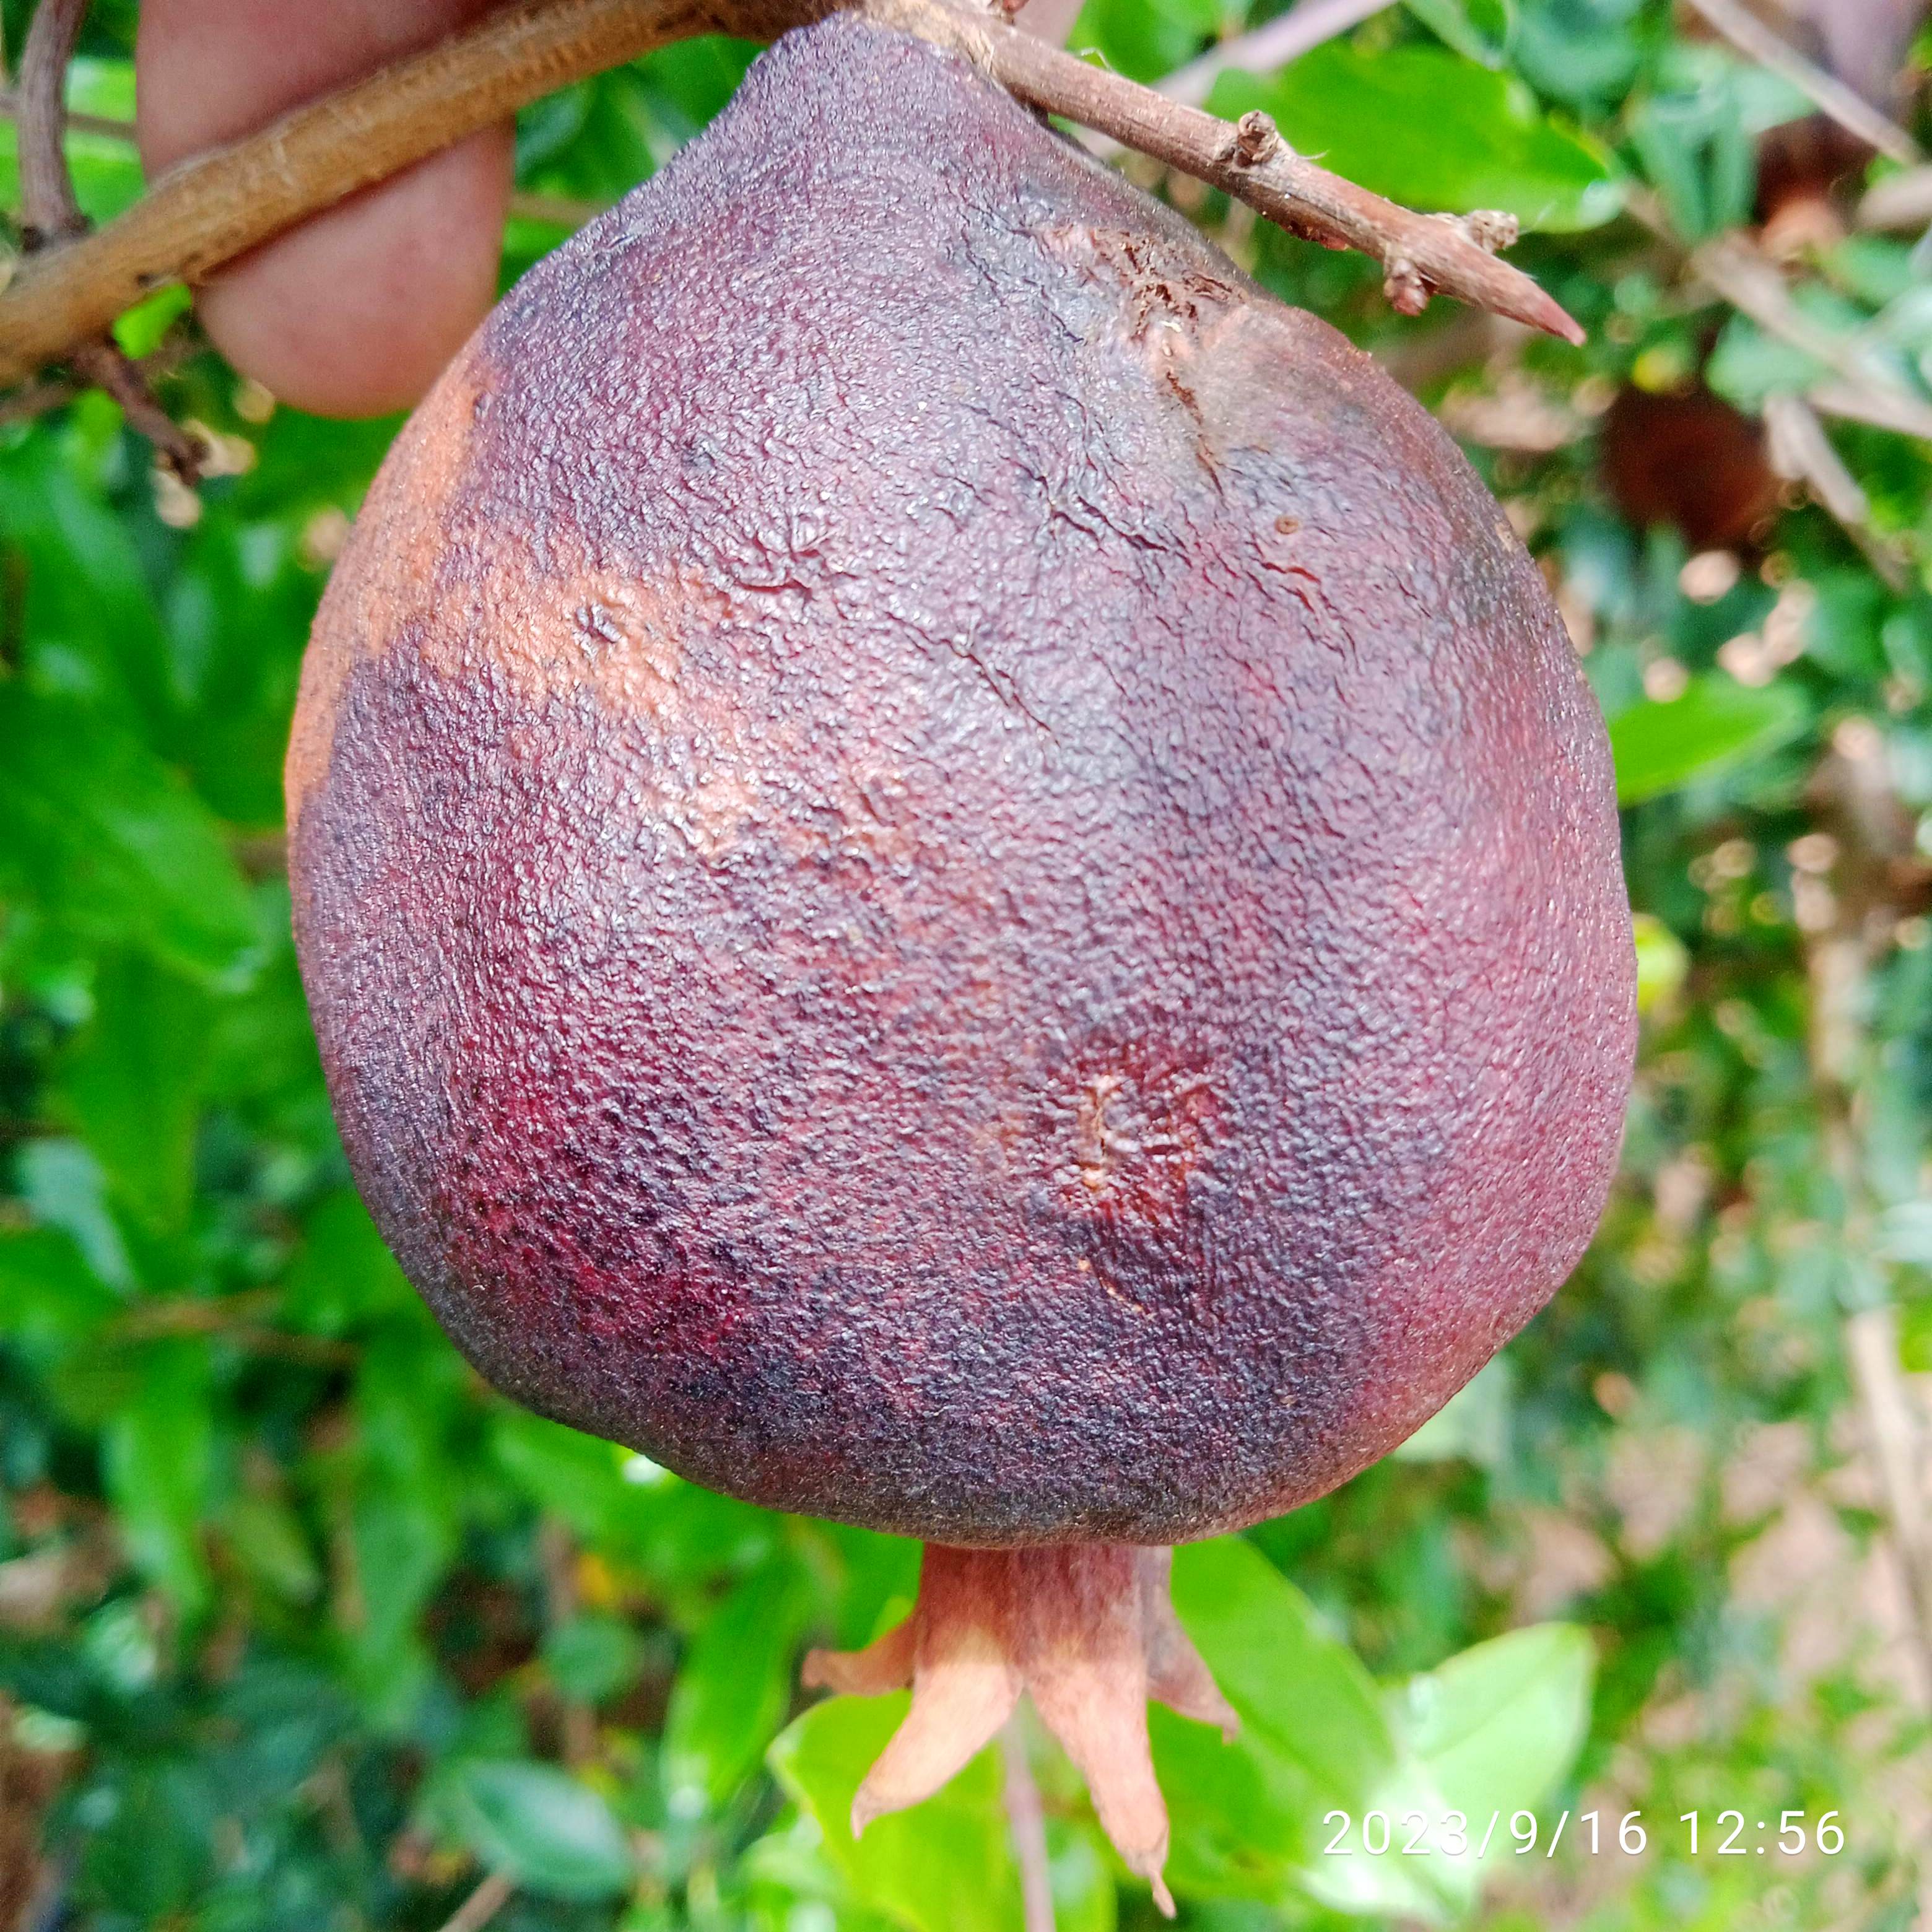
Label: Alternaria